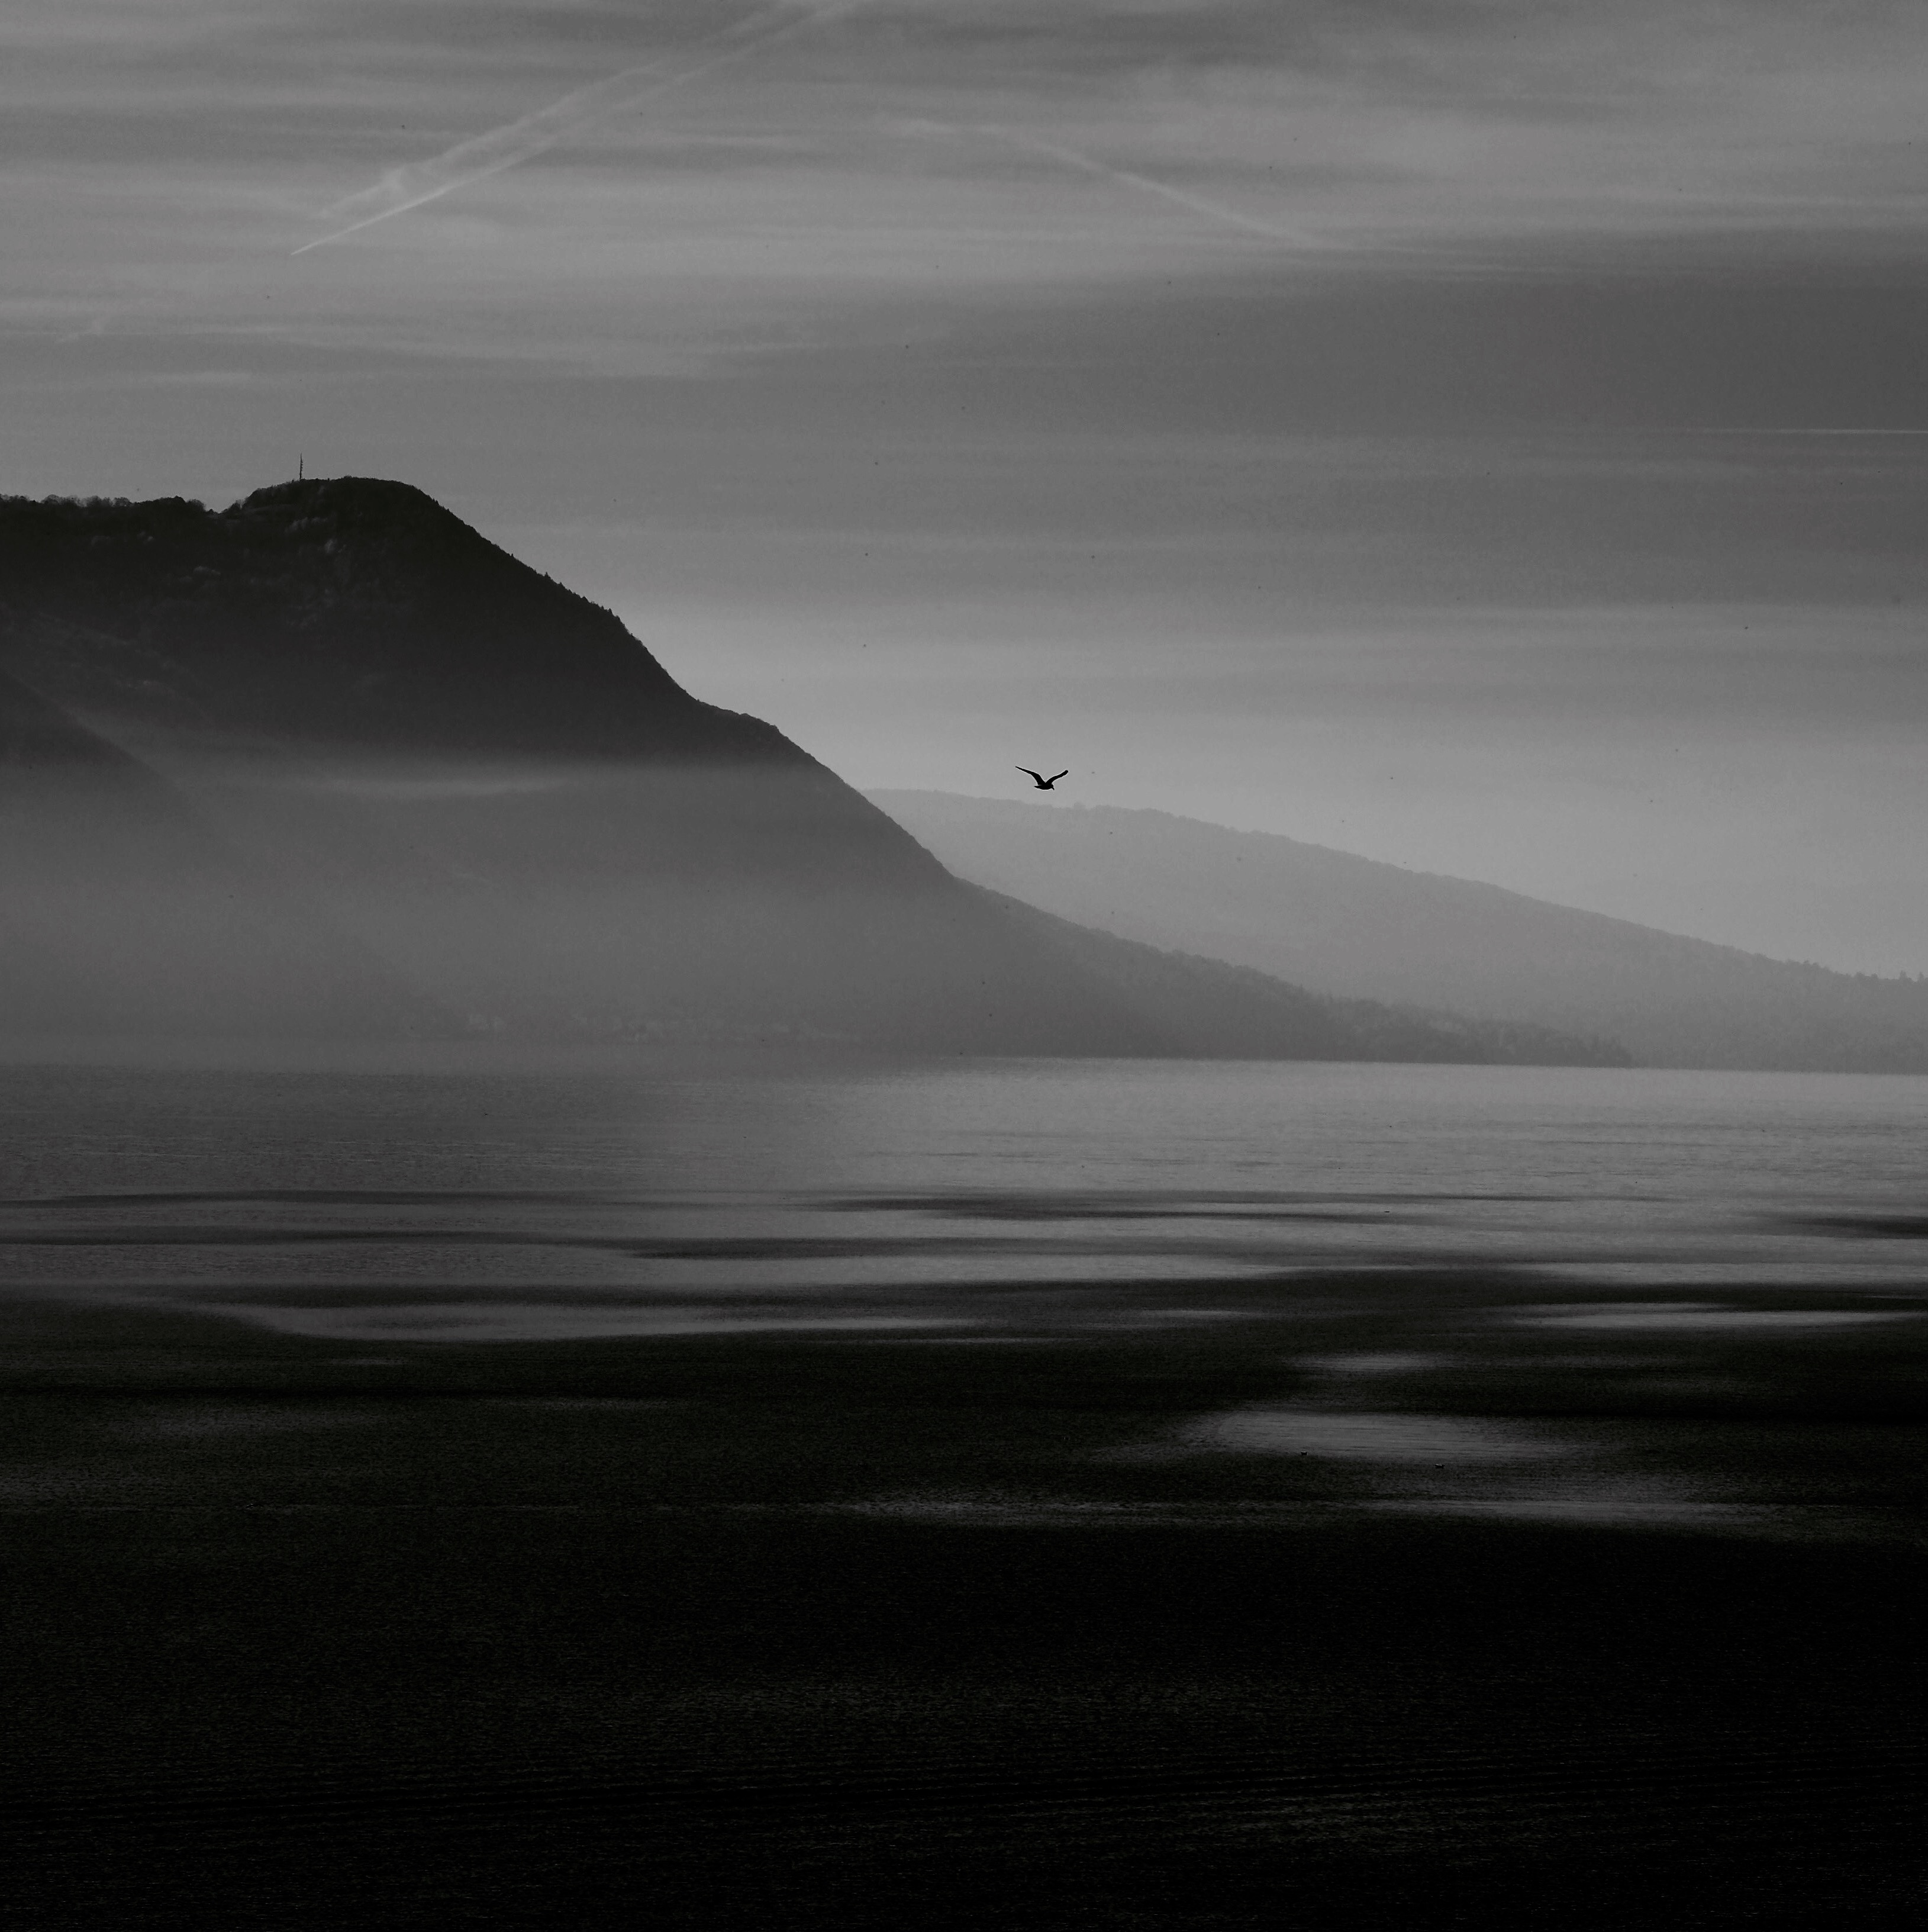
beach, sea, coast, sand, ocean, horizon, mountain, light, cloud, black and white, sunrise, sunset, mist, morning, shore, wave, dawn, dusk, evening, reflection, bay, darkness, monochrome, moonlight, body of water, loch, monochrome photography, atmospheric phenomenon, wind wave